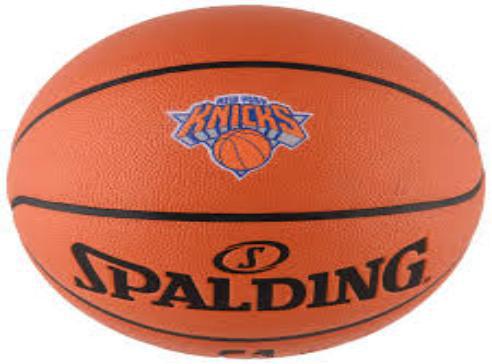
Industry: Sports